Falcon 9 v1.0

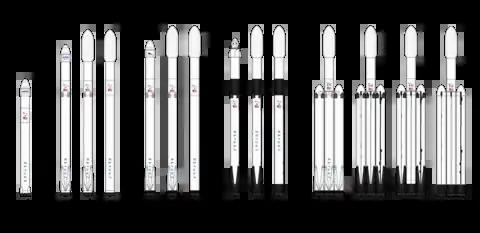
From left to right, Falcon 9 v1.0, three launch configurations of Falcon 9 v1.1, three configurations of Falcon 9 v1.2 (Full Thrust), three configurations of Falcon 9 Block 5 and four of Falcon Heavy.

The Falcon 9 v1.0 first stage was used on the first five Falcon 9 launches, and powered by nine SpaceX Merlin 1C rocket engines arranged in a 3x3 pattern. Each of these engines had a sea-level thrust of for a total thrust on liftoff of about .